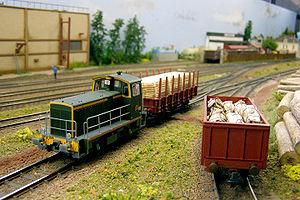
Réseau HO du club Rail 86 de Châtellerault (Vienne, France), vu à Richelieu (Indre-et-Loire, France).
Le modélisme ferroviaire est une activité de modélisme concernant les trains et le monde ferroviaire, et tout particulièrement leur reproduction suivant une échelle et un thème définis, ainsi que leur exploitation.
Le modélisme est une activité de loisirs consistant en la fabrication et le pilotage de modèles réduits à une échelle de réduction précise ou à des dimensions régies par une jauge ou une catégorie d'échelle.